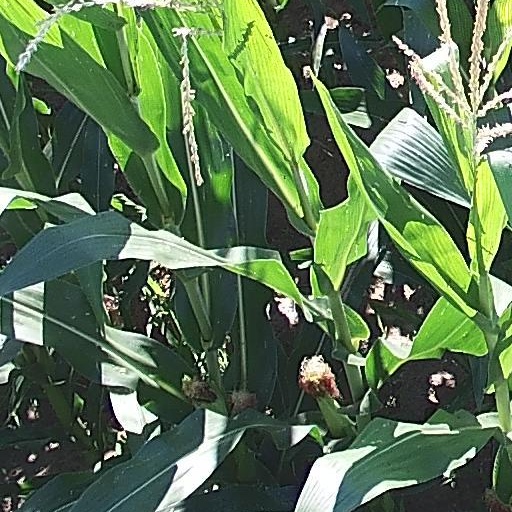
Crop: maize; corn